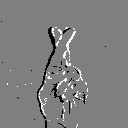
ASL letter: r